Ben Paterson

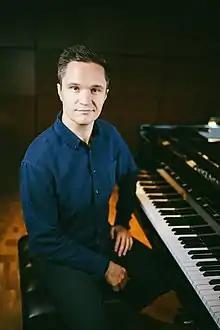
circa 2019

Ben Paterson (born June 23, 1982) is an American jazz pianist, organist, composer, and Steinway Artist.